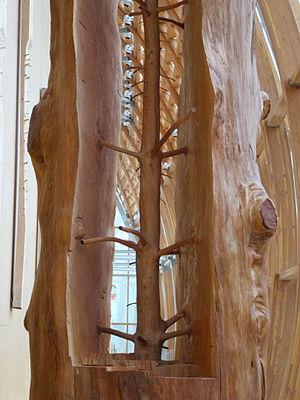
Giuseppe Penone. Détail de Cedro di Versailles [Cèdre de Versailles], bois, 2000-2003. Exposé au Musée des beaux-arts de l'Ontario, Toronto en 2011. Reproduction
Giuseppe Penone est un artiste italien né le 3 avril 1947 à Garessio, province de Coni dans le Piémont. Il a été associé à l'arte povera dès 1969 par le critique d'art Germano Celant.